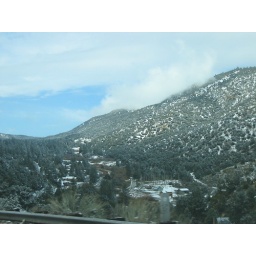
Pine Mtn Club, San Emigdio Mtn to the north and growing patch of blue sky over Apache Saddle to the west